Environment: real
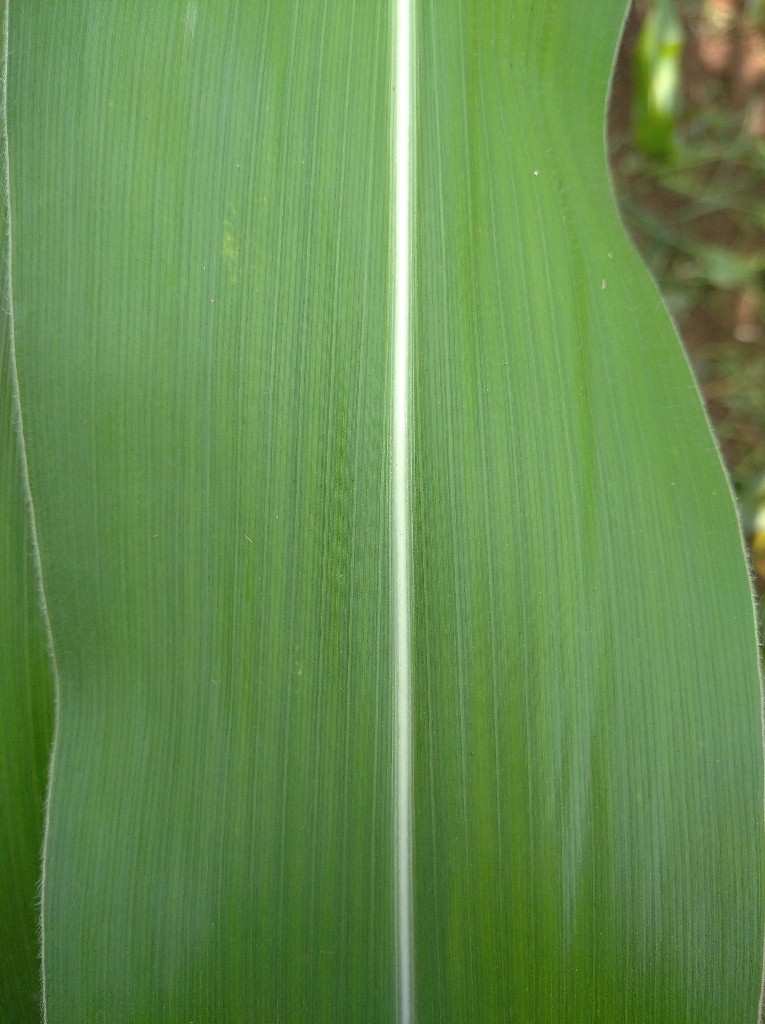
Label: healthy